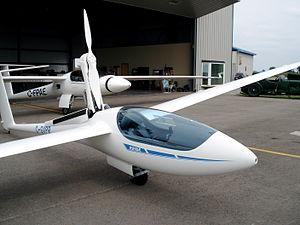
Le ASH 26 est un planeur de classe FAI 18 mètres construit en matériaux composites par Alexander Schleicher GmbH & Co. Le H désigne Martin Heide, l'ingénieur responsable du programme.
Un motoplaneur est un planeur doté d'un propulseur d'appoint. La Fédération aéronautique internationale le définit comme un « avion capable de vol plané prolongé sans utilisation du propulseur d'appoint dont il est doté ».